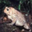
Label: frog